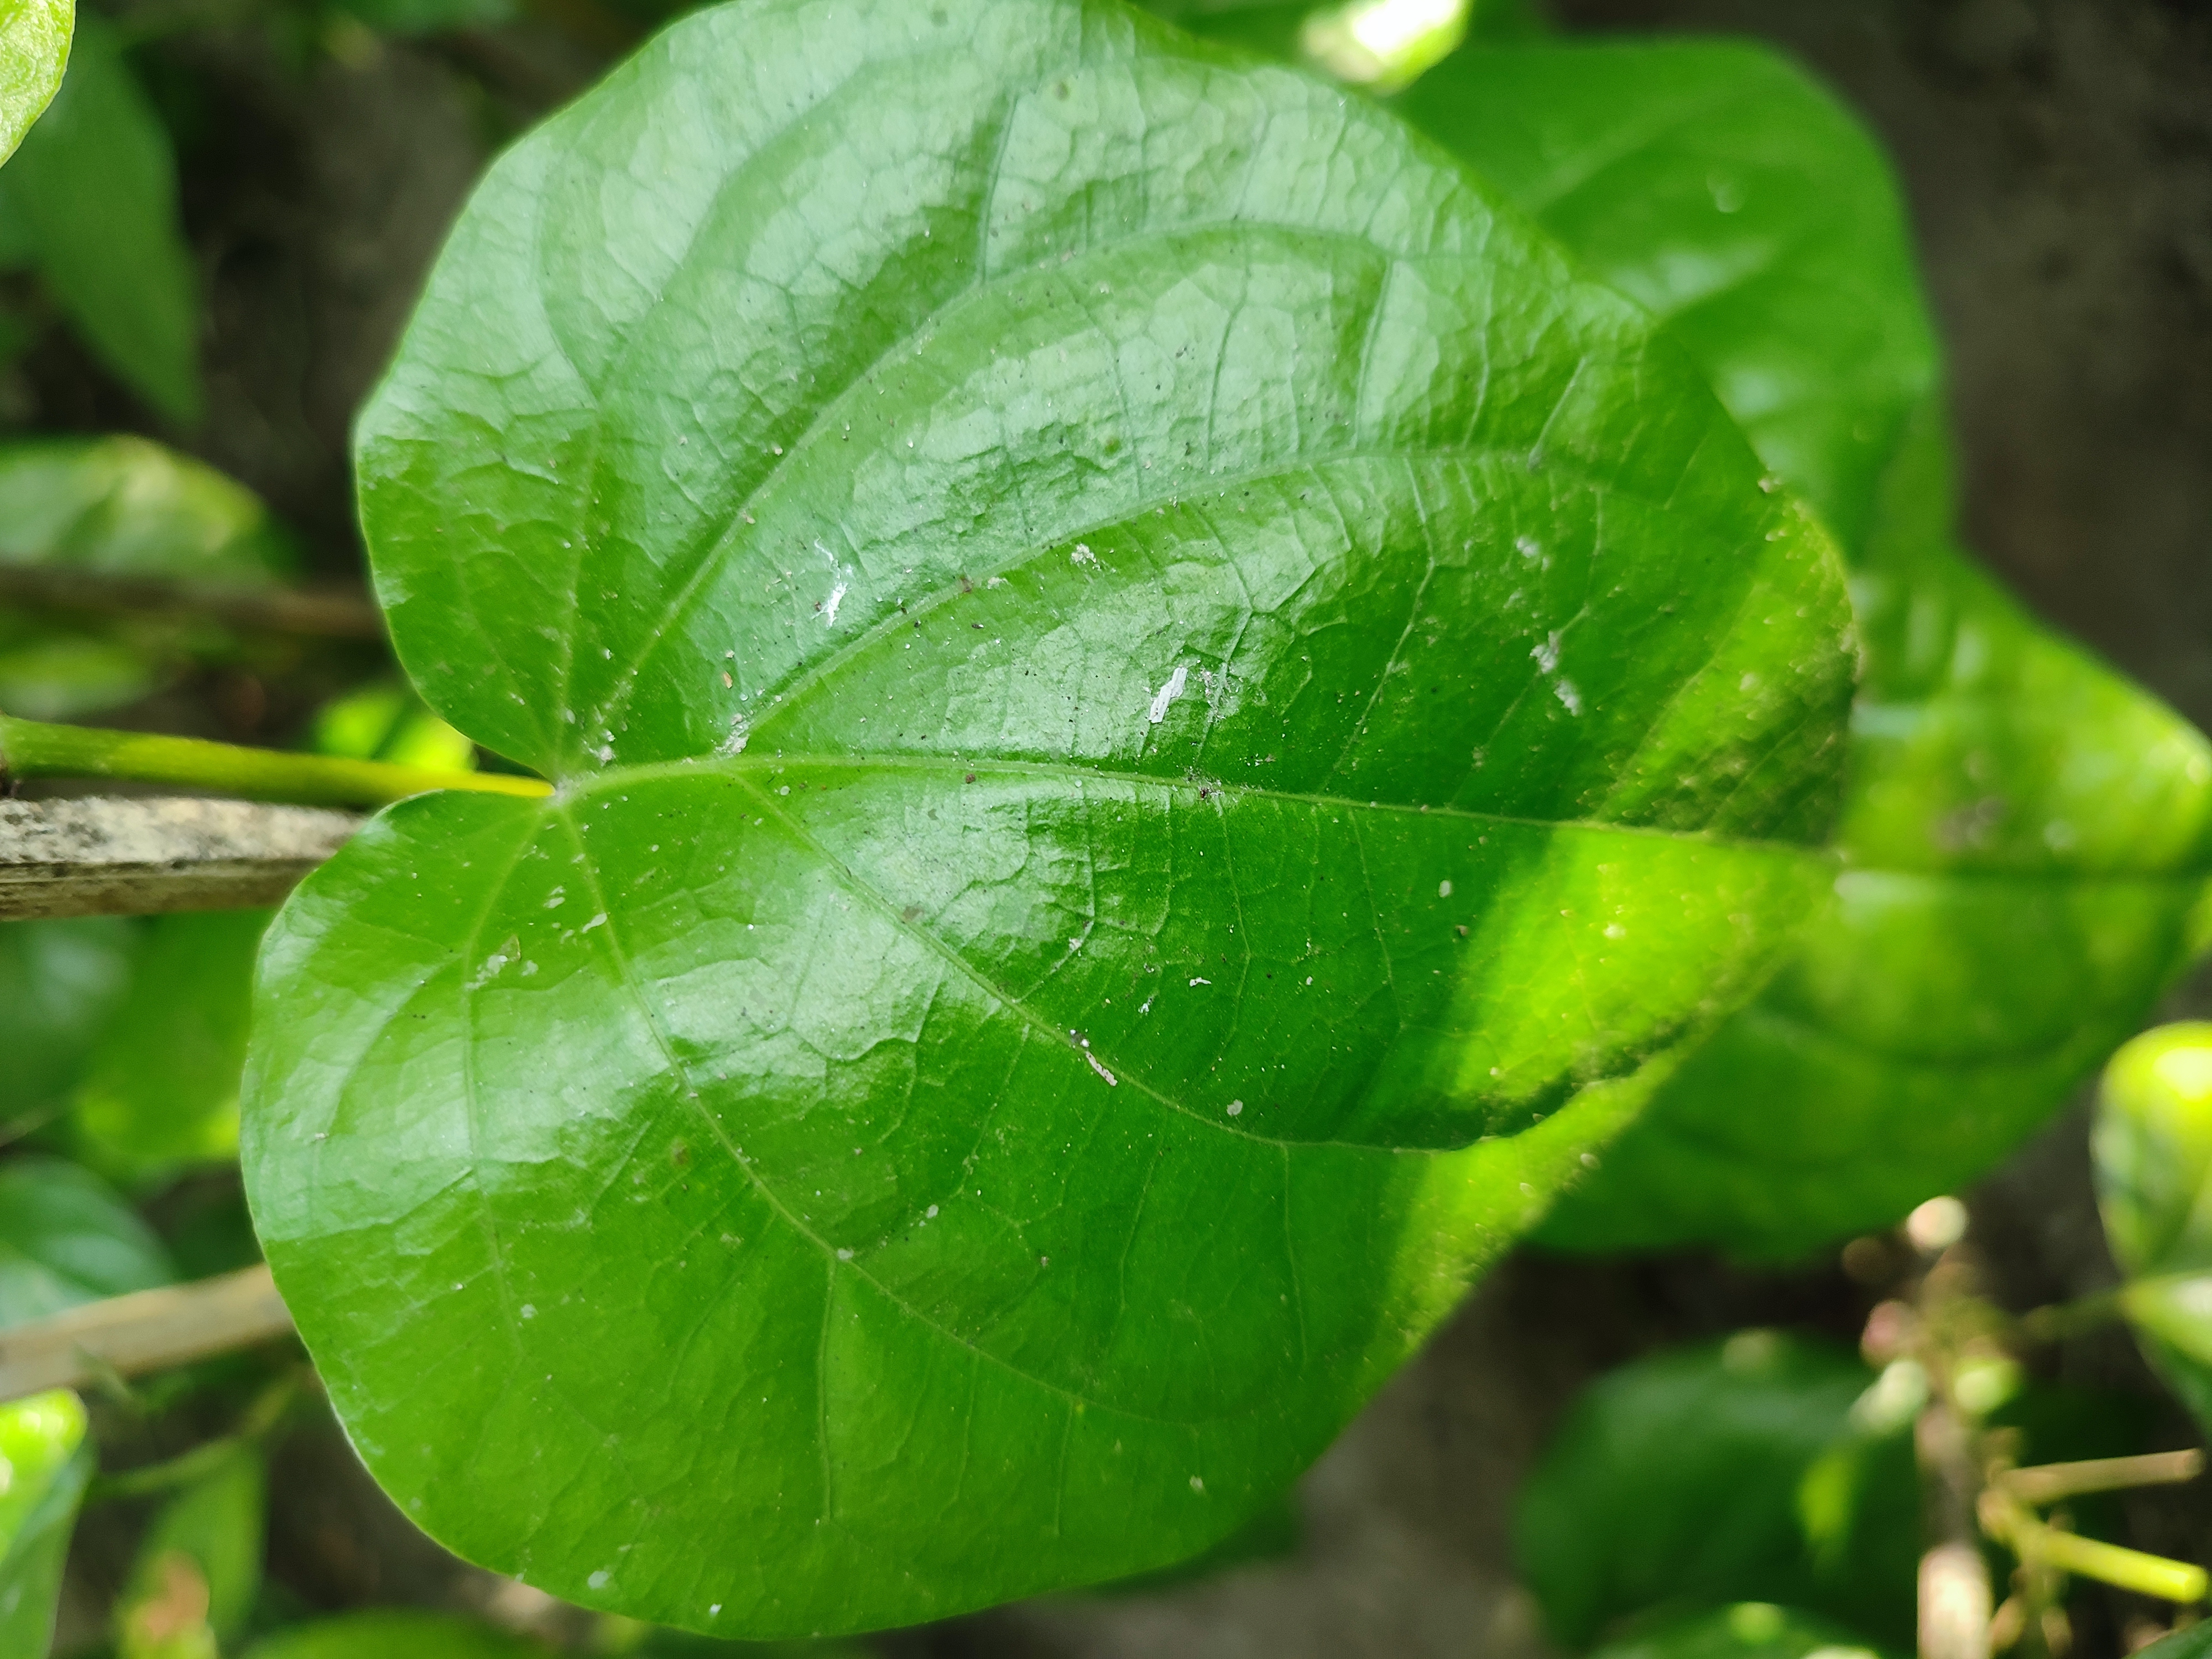
Label: Healthy_Leaf